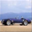
Label: automobile